White Rajahs

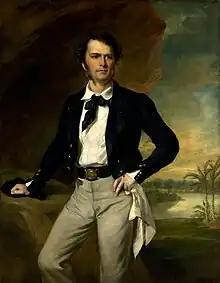
His Highness Sir James Brooke, 1st White Rajah of Sarawak

The White Rajahs of Sarawak were a hereditary monarchy of the Brooke family, who founded and ruled the Raj of Sarawak as a sovereign state, located on the northwest coast of the island of Borneo in Maritime Southeast Asia, from 1841 to 1946. Of British origin, the first ruler, James Brooke was granted the province of Kuching – which was known as Sarawak Asal (Original Sarawak) – by the Sultanate of Brunei for helping fight piracy and insurgency among the indigenous peoples in 1841 and received independent kingdom status.